Kim Jae-hyun

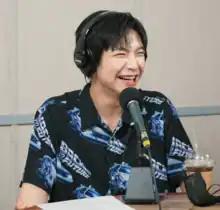
Kim in June 2021

Kim Jae-hyun is a South Korean drummer, actor, model and singer. He is known for his roles in dramas such as "Modern Farmer", "Sisters-in-law" and "Kimi to Sekai ga Owaru Hi ni: Season 1". He is a member of the South Korean band N.Flying.